Young Israel Philharmonic Orchestra

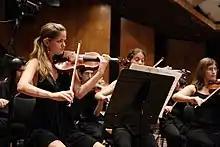
The Young Israel Philharmonic Orchestra performing at the Jerusalem Music Centre (2005)

The Young Israel Philharmonic Orchestra (YIPO) is the national youth orchestra of Israel, based in the Jerusalem Music Centre, Jerusalem. It consists of 140 members divided into two ensembles, a 40-member string ensemble for ages 11–14, and the larger 100-member symphony orchestra for ages 14–18.